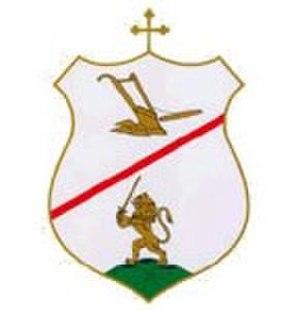
Zalagyömörő est un village et une commune du comitat de Veszprém en Hongrie.